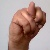
The image shows a hand gesture representing the letter 'N' in Indian Sign Language.